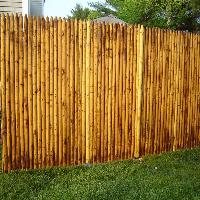
Weather: cloudy or overcast